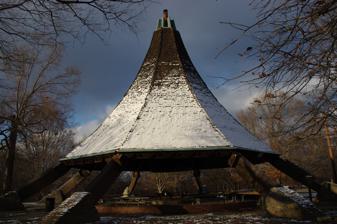
Building: Hogan's Fountain Pavilion
Country: United States of America
Year built: 1965
Gazebo and picnic shelter in Louisville, Kentucky, United States This article contains wording that promotes the subject in a subjective manner without imparting real information . Please remove or replace such wording and instead of making proclamations about a subject's importance, use facts and attribution to demonstrate that importance. ( July 2014 ) ( Learn how and when to remove this message ) Hogan's Fountain Pavilion Snow-covered pavilion, December 2010 Alternative names Teepee, Witch's Hat General information Architectural style Mid-century modern Location in Cherokee Park Address 3110 Scenic Loop, Louisville, Kentucky , 40205 Country U.S. Coordinates 38°14′20″N 85°41′48″W / 38.23889°N 85.69667°W / 38.23889; -85.69667 Construction started 1965 Inaugurated October 1965 Demolished July 2023 Cost $49,915 Owner Metro Louisville Government Landlord Metro Parks Height 56 feet (17 m) Technical details Floor area 96 feet wide Design and construction Architect(s) E.J. Schickli, Jr. Architecture firm Tafel-Schickli Architects Main contractor C.G. Campbell & Son, Inc. Awards and prizes Louisville's Best Local Landmark in 2011 and 2012 Designations 2011–2012 Most Endangered Historic Places in Kentucky, 2012 A Historic Landmark Other information Seating capacity 200 Parking Adjacent Website savetheteepee .com References The Hogan's Fountain Pavilion was a large gazebo ,  and picnic shelter of mid-century modern architecture built in 1965 and located in Cherokee Park , Louisville, Kentucky , United States. It was considered the most prominent landmark in Cherokee Park until it was demolished in 2023. The pavilion was available to rent for a variety of events. When not rented, the pavilion was freely accessible to all park visitors. It was the most popular site within the park, renting for $150 per day, and raised more than $18,000 a year. It was located atop Bonycastle Hill and acted as an architectural centrepiece along the park's 2.4-mile (3.9 km) scenic loop. The pavilion itself had a 200-seat capacity, with eight grills and picnic tables. The area surrounding the pavilion features a playground , a spray ground, a basketball court, horseshoe pits, an area for volleyball , and a softball field . Hiking and biking trails are also located near the pavilion. Structure and development Erecting the pavilion's first structural beams. Architect The Hogan's Fountain Pavilion was originally designed by Edward Jacob (E.J.) Schickli Jr., of Tafel–Schickli Architects in 1964. Schickli felt that a conical "wigwam" or "teepee" shaped design was appropriate as it reflected Cherokee Park's Native American -derived name. Born in January 1928, Schickli graduated from MIT in 1950, became a registered architect in 1954, and became President of the West Kentucky Chapter of the American Institute of Architects (AIA) in 1961. Other prominent civic contributions by Schickli included the design of the original Louisville Zoo and Botanical Gardens in 1969 and Louisville's Standiford Field Airport expansion project in 1970, currently called the Louisville International Airport . Design Configuration with ring of grills and tables The pavilion had an atypical, octagonal-shaped roof. Designed to be rustic in appearance, the pavilion was intended to have a wood shake shingle roof . However, per a notation by M. Newton on February 5, 1965, into the original blueprint, he approved the shingle change from shake to that of cement shingles laid over a single layer of 15 lb. asphalt felt. The shape of the shelter garnered a great deal of media and public attention. "It will be a departure from the usual rectangular-shaped shelters built in parks in the past." Al Blunk, photographer for the Louisville Times captured an early construction shot of the raising of the oversized laminated wood beams. The Louisville Times reported, "Beams curve skyward, hinting at the shape of things to come." The floor of the pavilion was constructed of a  round concrete pad, originally with a large interior circular fire pit surrounded by wooden picnic tables. Above the fire pit was a 13-foot (4.0 m) diameter smokestack which provided proper venting. The sides of the building were left open to help facilitate cooling by transferring the warm air upward through an opening at the top. Exiting the top of the covered roof, copper was clad to the exposed structural beams to cap them from the elements. The addition of copper gutter beds and scuppers highlighted the unconventional structure. The laminated wood beams were anchored in eight concrete buttresses sheathed with native stone from the area. Lastly, a rectangular brick façade building was attached to the west side of the pavilion that housed the restrooms. The finished teepee structure measured 56 ft (17 m) wide by 56 ft in height. History Commissioned by the City Director of the Department of Parks and Recreation, George F. Kinkead in 1964, the originally named Hogan's Fountain Pavilion and Comfort Station, which was subsequently shortened to Hogan's Fountain Pavilion project was put out for bids. Out of 15 offers, the bid from C.G. Campbell & Son, Inc. was chosen and they were awarded a contract of $49,915 with a projected "ready for use" time of early May 1965. According to Cynthia Johnson in a 2012 Local Landmark Designation Report for the Metro Historic Landmarks and Preservation Districts Commission, "the facility was originally named the McCall Shelter in honor of Alderman C.W. 'Ches' McCall who was killed in an auto accident in 1962. ... Although the structure was officially named for McCall, the local vernacular continues to refer to the shelter as the 'Teepee'." In October 1965, Mayor William Cowger dedicated the pavilion. 1973 tornado damage and repairs On April 3, 1974, Louisville experienced an unprecedented number of tornadoes, dubbed " The Super Outbreak ". The National Oceanic and Atmospheric Administration reported "massive devastation, 335 dead . . . more than 6,000 injured" in the storms. Approximately 2,200 or (75%) of the park's mature tree population was destroyed by the tornado. However, the pavilion survived aside from some missing shingles. After the tornado an ad was placed in the Louisville Times on September 30, 1974, requesting bids on repairing the pavilion's roof. Six bids were entertained with the highest being $8,975 and the lowest from Kentucky Lumber Co. who was awarded the contract for $2,110 labor. The materials for the roof consisted of 15 squares of 18" x 1/2" hand split cedar shake shingles and 160 linear feet of hip shingles at a cost of $652. Work on the roof began on September 18, 1975. In an effort to repair the damaged roof at a cost-saving, Parks Department officials elected to place the wood shake over the existing cement shingles. Engineers Rangaswamy, Hatfield and Associates were paid $2,000 on October 6, 1978, for detailing needed structural repairs to damaged support beams. An ad was placed in the Louisville Times on December 4, 1978, requesting bids. In 1979, structural beams #6 and #7 were encased in steel to strengthen the pavilion's supports for $12,000. Engineers Rangaswamy, Yost and Associates were contracted by the Parks Department for what was dubbed Phase II of needed pavilion repairs. On June 30, 1983, some painting was done and repairs were made to the smoke hood and flue. The creek stone on the abutments was also tended to for the amount of $850. On July 15, 1983, work began to encase the water damaged beams #1, #3, #5 and #8 in steel at a cost of $16,000. The March 2, 1989 repair drawings explained the process of inserting two rows of ¾" solid rods 12" deep thru the existing beams, plug welding and then grinding smooth, whereas the commencement of encasing beams #2 and #4 with ¼" steel began. Additionally a 90˚ bent ¼" steel plate was welded onto all eight beams to prevent children from climbing onto the roof. Weather damage to pavilion roof in December 2010 Fall into disrepair after 1994 In 1994, the Parks Department and the Olmsted Parks Conservancy stated they would be "removing the tepee when its natural life span ends" as part of a Master Plan to recapture the original 1892 design that Frederick Law Olmsted envisioned for Cherokee Park. After 1994, upkeep of the pavilion became nearly nonexistent. There had not been any maintenance concerning the wood shingles since 1989 and as a consequence the roof degraded to a very poor condition allowing substantial moisture infiltration by the elements. Additionally, the stone surrounding the buttresses became loosened and was separating from the concrete beneath it. Through an open records request, it was determined that from April 2007 to August 2010, the only repairs performed on the pavilion were to two barbecue grills. 2010 plans for removal In May 2010, the Louisville Metro Parks Department and the Olmsted Parks Conservancy announced a second Master Plan for the Hogan's Fountain area, including the replacement of the Hogan's Fountain Pavilion. The plan would replace the pavilion with two smaller box-like structures. As with the earlier 1994 Master Plan, the Olmsted Parks Conservancy's primary stated goal was to preserve Olmsted's 1892 vision of the park. The Olmsted Parks philosophy of "restore, enhance and preserve" had gradually implemented removal of elements that were inconsistent with the Olmsted design intent." Frederick Law Olmsted Sr. "advised the Board of Park Commissioners to resist public demands for golf courses, tennis courts, ball fields, and other forms of active recreation in the large parks." The pavilion was not original to the park and did not seem to match the style of the rest of the park. Officials also claimed the cost of repairing the pavilion would be higher than the cost to replace the pavilion. Environmental concerns were also raised, with the frequent use of the structure potentially causing "erosion, soil compaction and damage to nearby historic trees". In March 2010, Louisville resident Lark Phillips led a number of citizens interested in preserving and restoring the Hogan's Fountain Pavilion to form the Save Hogan's Fountain Pavilion group in hopes of saving the architectural structure from demolition under the second Master Plan for the park. Meetings between the preservation group and Metro Parks Department Director, Mike Heitz, resulted in the temporary delay of any removal or replacement of the pavilion, on the condition that private funds were raised to repair the iconic structure. The Olmsted Parks Conservancy had solicited one bid in August 2009 to repair the pavilion roof, in the amount of $148,500 from Merrick-Kemper of Louisville. The preservation group sought out additional bids for the work. Integral Structures of Louisville reviewed the condition of the roof and agreed to donate a substantial portion of the labor and forego any mark-up on materials for a repair cost of $82,000. In November 2011, Commonwealth Roofing gave an estimate of $35,895 to repair the pavilions roof which reflected a donation of the overhead and profit, as well as a portion of the labor. After two years of fundraising the preservation supporters had raised the necessary funds to repair the pavilion's roof and approached the Parks Department for a logistics meeting. However, shingles on the pavilion's roof had recently tested positive for asbestos and were non-friable. The Metro Parks Department mandated that a professional asbestos abatement firm remove the shingles. They received a quote from National Environmental Contracting (NEC) on April 9, 2012, in the amount of $28,129, thus raising the price tag to restore the pavilion. As of August 2012, the Save Hogan's Fountain Pavilion group had raised over $45,000 towards its goal to repair the roof of the pavilion. Alternate plans In October 2009, prior to the finalization of the Hogan Fountain Area Master Plan in December 2010, there were two alternate concepts proposed for this location. The first concept included the renovation of the existing pavilion and plans to build a second, smaller shelter to the south side of the Hogan's Fountain area. The larger shelter could be reserved for larger functions, with the smaller one available simultaneously for family picnics or smaller events. The second concept showed the removal of the existing pavilion and its replacement, along with the plans for the additional smaller shelter to the south side of the Hogan's Fountain area. In October 2009, Concept #1 of the Master Plan solved most concerns the Metro Parks had for the Hogan's Fountain area, but this option was eliminated in the 2010 final Master Plan. Renderings of this failed option can be seen on the Louisville Metro Parks website. Opponents Raising awareness and gathering local support. Many local citizens were unhappy with the plan for the pavilion's removal. Opponents of the plan included Richard Guy Wilson , Rachel Worley, 2011 President of the AIA Central Kentucky Chapter, Rachel Kennedy, executive director of Preservation Kentucky, and Devin Colman, President of the Recent Past Preservation Network, who also claimed  the Parks Department proposition was directly in violation of the U.S. Secretary of the Interior's Standards for Rehabilitation, specifically standards 3 and 4. The Kentucky Heritage Council, Louisville Historical League, Preservation Kentucky, and the Southern Regional Office of the National Trust for Historic Preservation also opposed the plan. Dr. Daniel Vivian, Assistant Professor and Director of the Public History Program at the University of Louisville stated that "...the pavilion is a locally important example of midcentury recreational architecture. Its design represents an innovative, highly distinctive union of modernist influences and traditional modes of park architecture." In June 2010, Architect E.J. Schickli expressed disappointment about the plans for the pavilion's removal. "That's the problem with most public and semi-public entities," Schickli said, "Money is often appropriated to build them but never to provide maintenance for them. It doesn't matter if it's this or any other structure. It's a mind-set I will never understand." When asked by the Courier-Journal about his teepee project, Schickli said he would like to see his project preserved. "It's a whimsical structure; the type of thing I believe belongs in parks." At one event in 2012, when asked how long he thought the structure would stand, he answered "Well, my body at almost 85 years of age, it's stood a long time, but I've had maintenance; and if I had so little maintenance as that structure I would have been gone long ago." Fundraising Fundraising to save the pavilion began with a concert put on by the preservation group in August 2010 after receipt of Integral Structures' $82,000 roof repair bid. The Save Hogan's Fountain Pavilion group and Adam Matthews Foundation, a non-profit (501c3) organization, partnered as a fundraising vehicle to begin the restoration process. The Adam Matthews Foundation also matched donations in the amount of $1500 towards the preservation efforts. Hogan's Fountain Pavilion supporters participated in the 2010 online competition "We Hear You America", sponsored by Reader's Digest magazine. In Louisville , repairing the Hogan's Fountain Pavilion was the overwhelming favorite of the voters. They were awarded a $1,000 prize for being one of the Best 100 Cities in America (based on participation in the contest). They were awarded a second prize of $10,000 for being a runner up in a winning city with a population of 500,000 or more residents. This award triggered a $5,000 challenge grant from Louisville Metro Councilwoman, Tina Ward-Pugh, D-9th District. Ward-Pugh was the first politician to make a pledge towards the restoration of the pavilion, and followed up her initial $5,000 challenge grant with a subsequent $5,000 matching grant. Volunteers of the grassroots group manned booths at local festivals to raise awareness of the pavilion's status and to collect donations. The group sold t-shirts to help raise funds and undertook a small letter writing campaign to notify organizations who had patronized the pavilion that they were working to save it and asking for donations and or support. One such letter produced a $1,000 donation from YUM Brands. Support was also offered by local businesses and neighborhood associations, including the Belknap Neighborhood Association in April 2011, the Bonnycastle Homestead Association in June 2011, the Highland Douglass Neighborhood Association (HDNA) in June 2011 and August 2012, and the Deer Park Neighborhood Association. O'Shea's Pub and Flanagan's Ale House also held fundraising events, and in June 2011 they presented a check totaling $2,500 to the grassroots group. Local bands and concerts also raised funds for the pavilion's preservation. The band "Hogan's Fountain" donated 50% of profits (during February and March 2011) for iTunes sales of their song "Shine Your Light on Me (Remix)". The Louisville Hippie's Reunion/Benefit Hogans Fountain TeePee [ unreliable source? ] was held by several bands on August 5, 2012, at Stevie Ray's Blues Bar in downtown Louisville, raising $1,700. The sons of Mr. Schickli, the pavilion's architect, donated $5,000 in honor of their father and allocated an additional $5,000 to a dollar-for-dollar matching grant beginning in September 2011. Upon completion they donated an additional $500. Tom Owen, Louisville Metro Councilman, D-8th District, made a pledge to fund the last $3,800 of the cost to re-roof the Pavilion and later made an additional pledge of $1,000. Landmark status In January 2011, Richard Guy Wilson recommended that the National Trust for Historic Preservation include the Hogan's Fountain Pavilion as one of "America's 11 Most Endangered Historic Places" Save Hogan's Fountain Pavilion submitted an application in early August 2011 to have the pavilion added to the Historic Landmarks and Preservation Districts Commission. In September 2011 during the Annual LEO Reader's Choice Awards, The Hogan's Fountain Pavilion garnered number one in Best Local Landmark and Save Hogan's Fountain Pavilion ranked number two in the Best Nonprofit category. On October 14, 2011, Preservation Kentucky announced that the Hogan's Fountain Pavilion had been placed on its 2011 – 2012 Most Endangered Historic Places in Kentucky List. A Historic Landmarks Designation Hearing for the pavilion was held on September 24, 2012. Included in the proceedings was a 29-page Landmark Designation Report drafted and submitted by Cynthia Johnson, Preservation Officer of the Historic Landmarks and Preservation Districts Commission. After four and a half hours of testimony the hearing concluded with Hogan's Fountain Pavilion being designated with official individual Local Landmark status. In September 2012, the Hogan's Fountain Pavilion was voted among the top Louisville Landmarks in the Annual LEO Reader's Choice Awards. On May 11, 2022, the Hogan's Fountain Pavilion permanently closed. The pavilion was surrounded by fences until an emergency demolition on the pavilion was ordered by the city on July 21, 2023, due to structural issues. The structure was demolished on July 26, 2023. See also List of attractions and events in the Louisville metropolitan area List of parks in the Louisville metropolitan area References